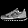
Label: Sneaker